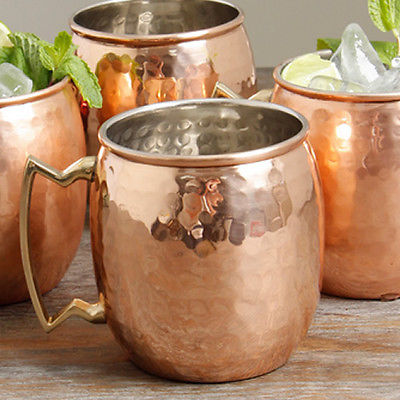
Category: mug